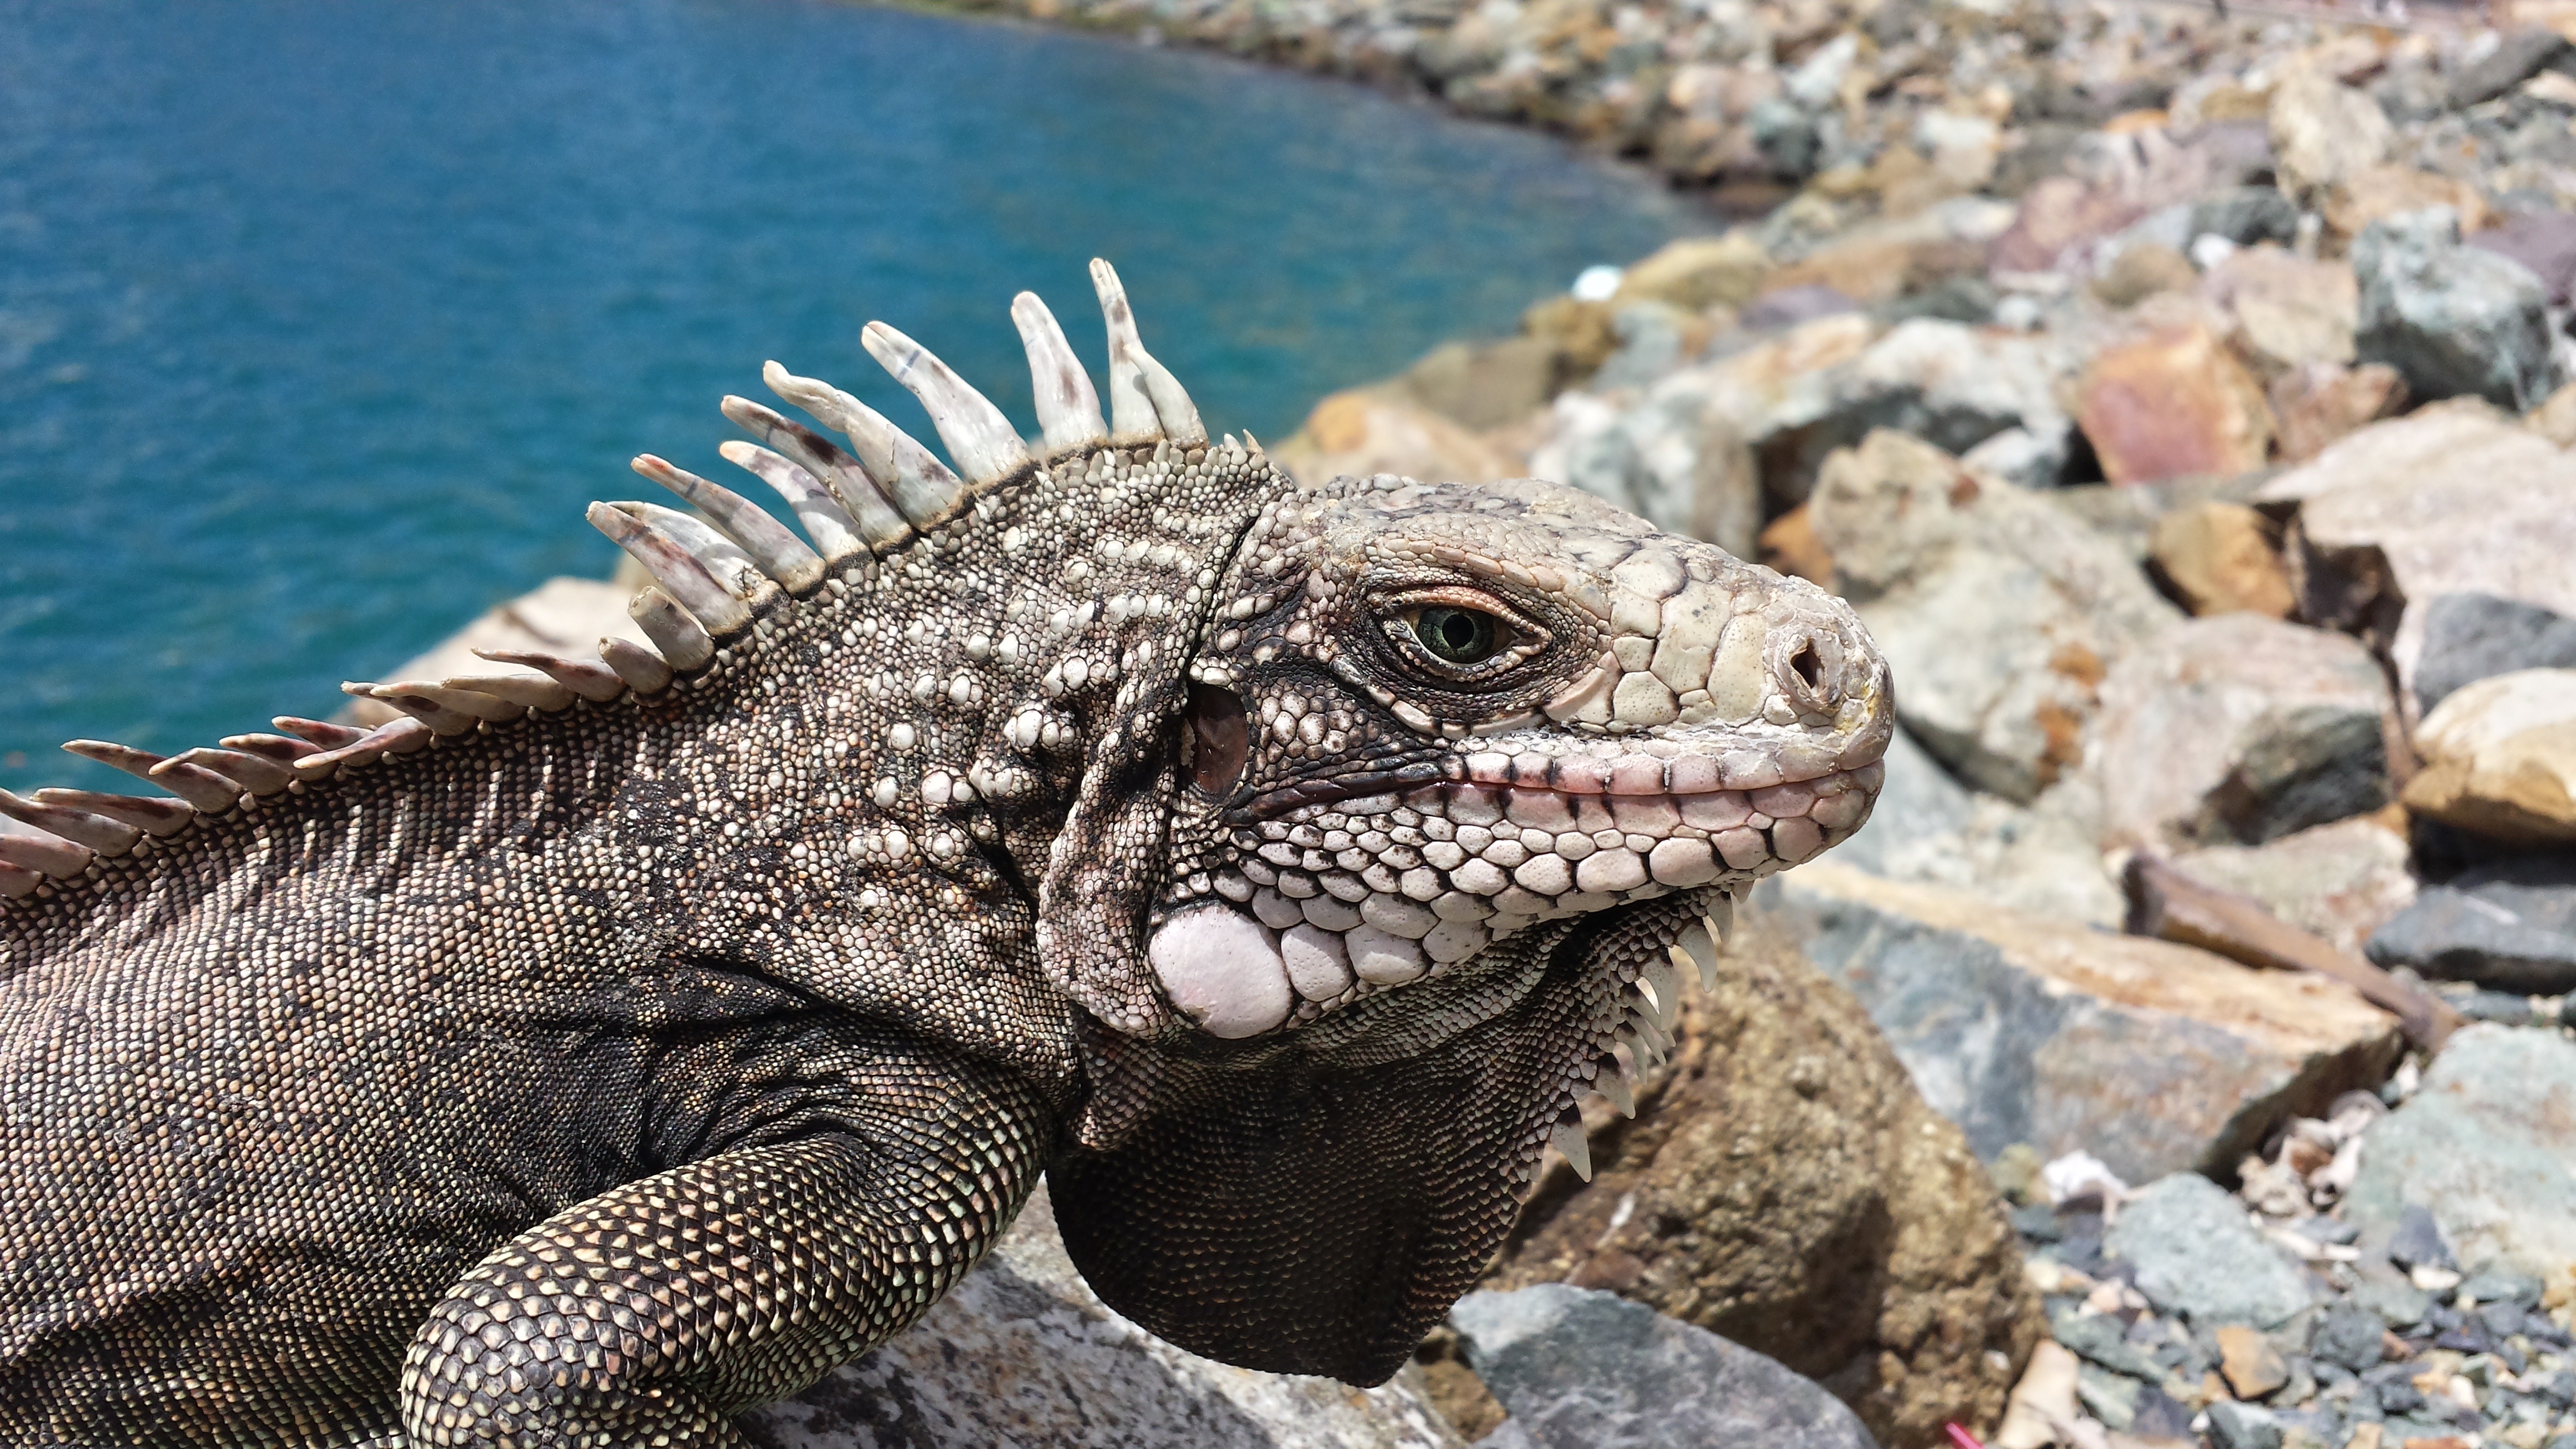
rock, animal, wildlife, reptile, iguana, fauna, lizard, vertebrate, iguania, agamidae, scaled reptile, lacertidae, nile crocodile